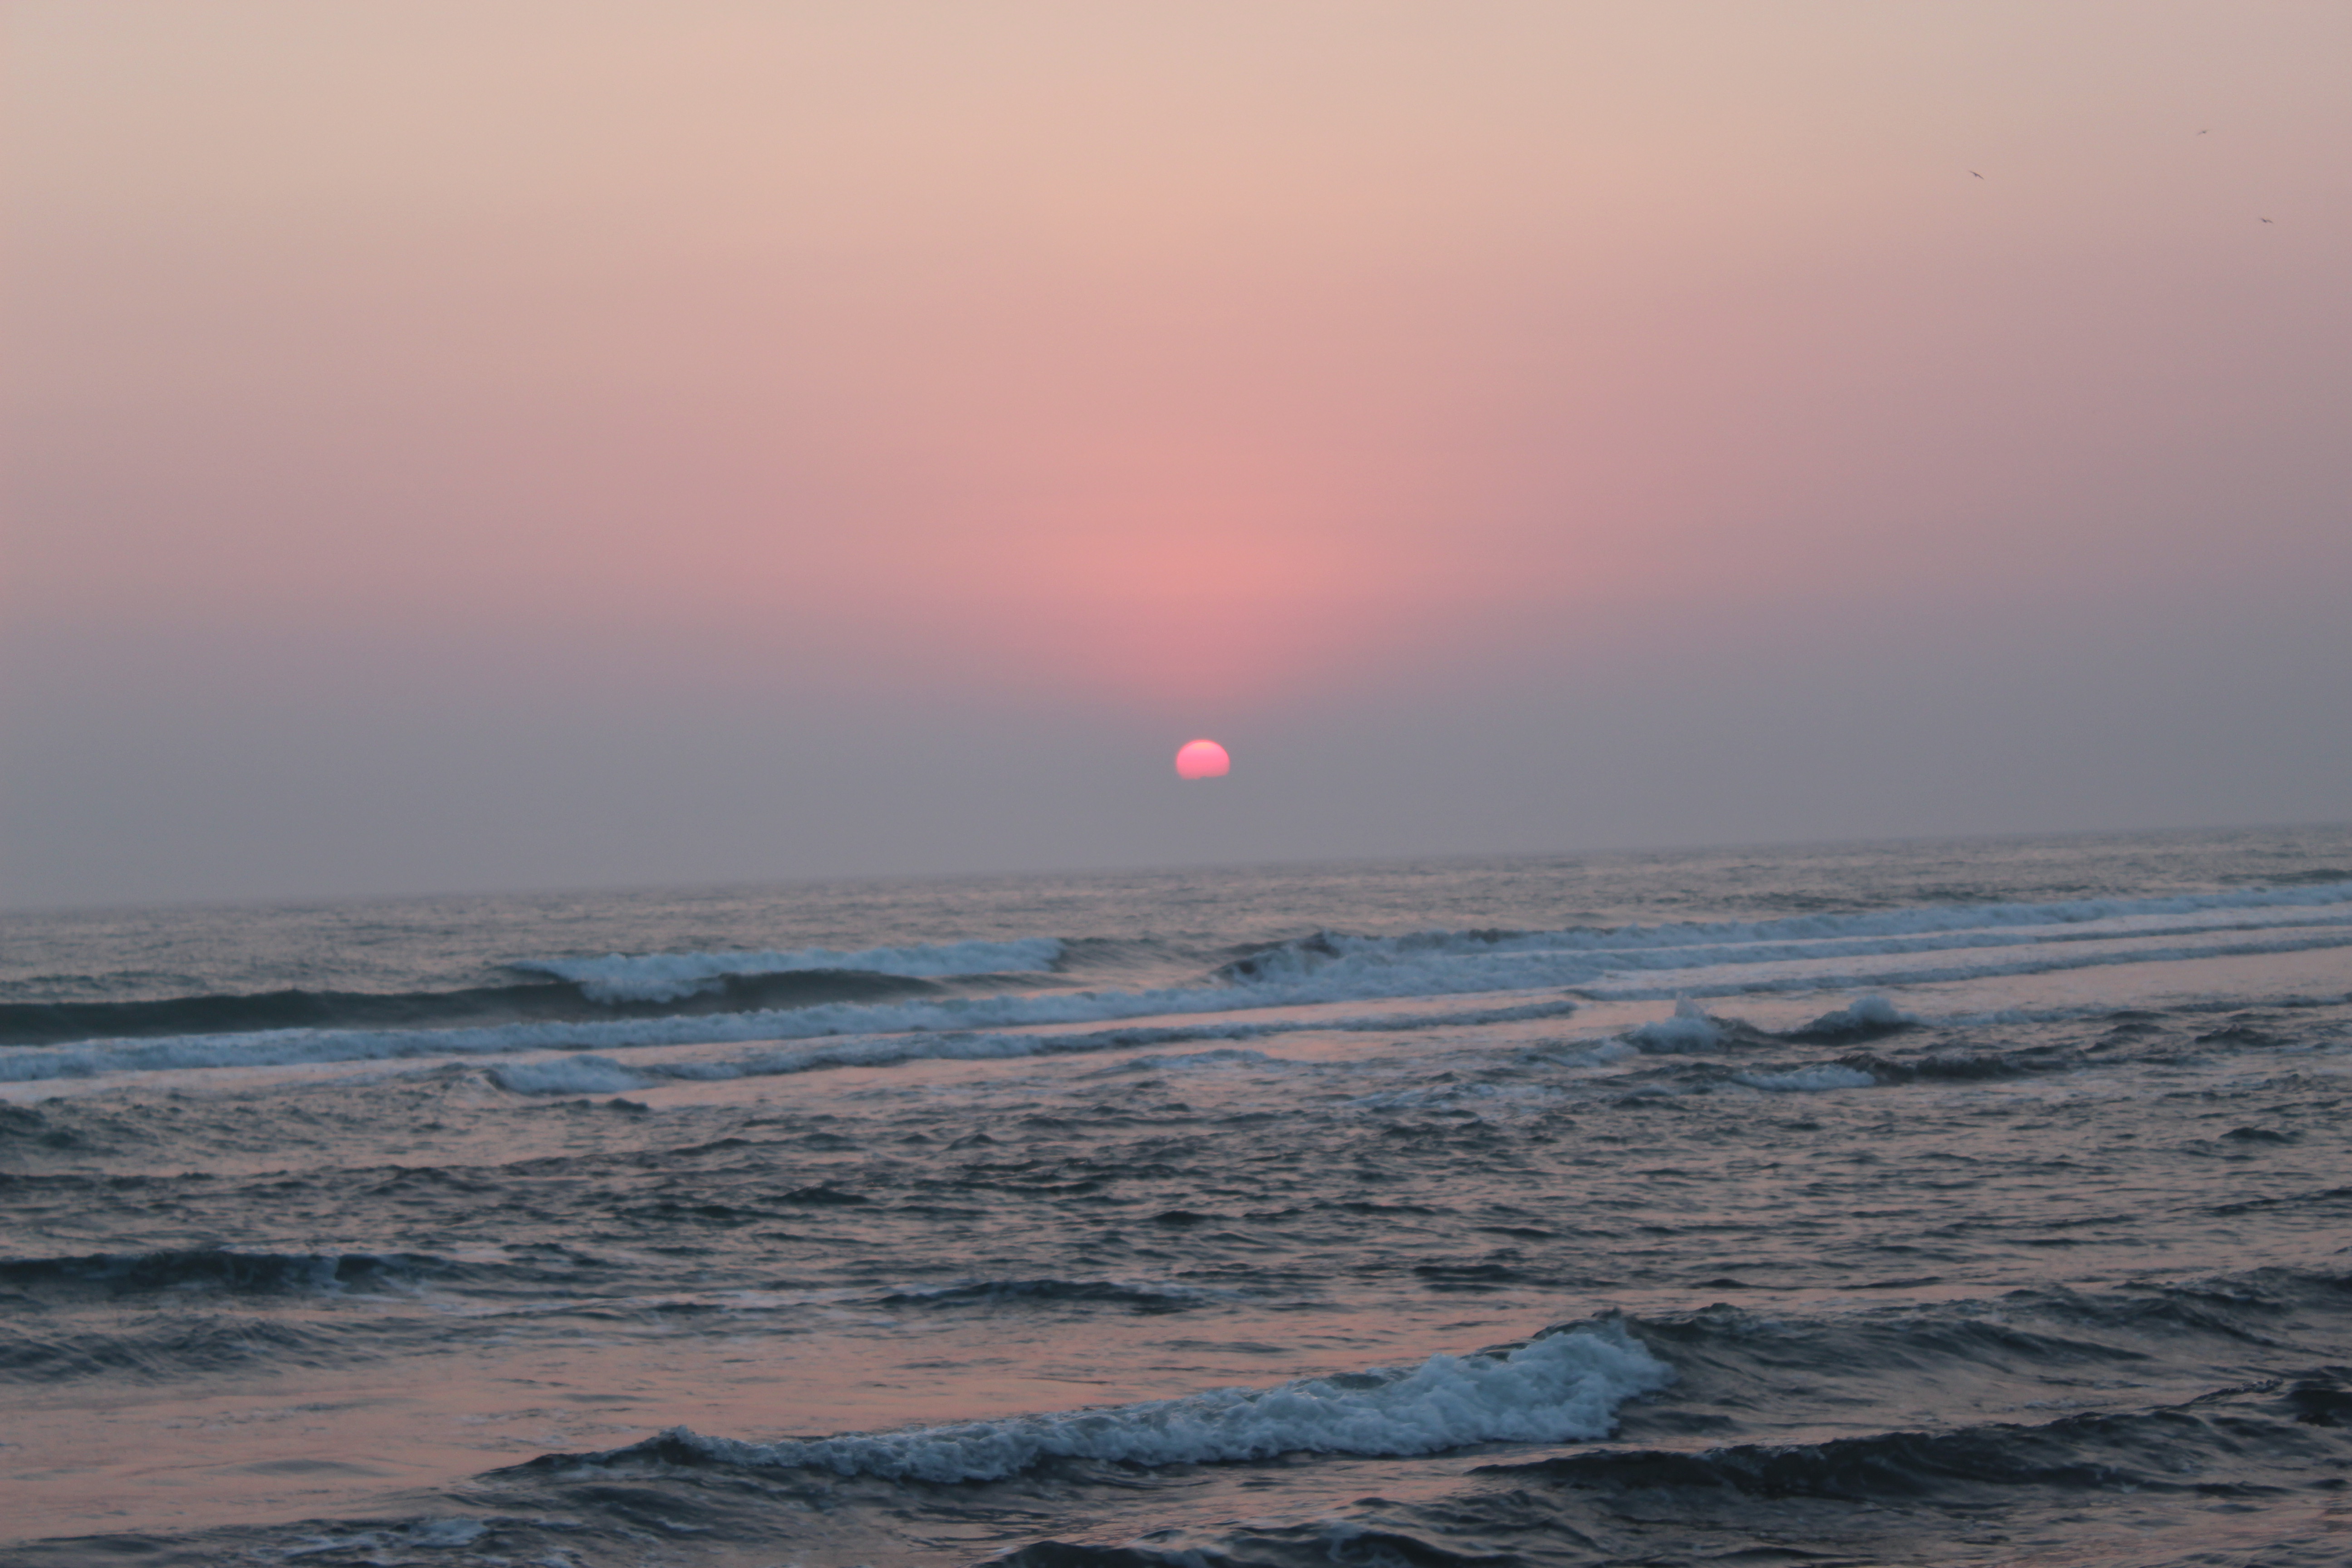
veracruz, mexico, playa, beach, calor, sea, Golfo de Mexico, gulf of mexico, morning, amanecer, body of water, fluid, liquid, atmosphere, sun, dusk, sunrise, sunset, ocean, horizon, astronomical object, waterway, atmospheric phenomenon, evening, sunlight, wave, red sky at morning, wind wave, violet, afterglow, peach, tide, calm, wind, sound, sphere, dawn